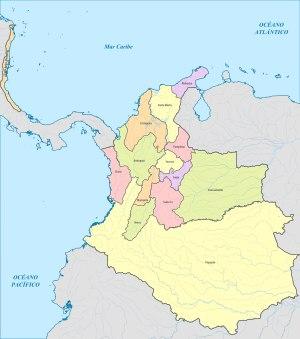
Les frontières de Colombie sont les frontières internationales que partage la Colombie avec les États qui voisinent le territoire sur lequel elle exerce sa souveraineté en Amérique du Sud et dans les Caraïbes.
Les Provinces-Unies de Nouvelle-Grenade sont un ancien pays d'Amérique du Sud ayant existé du 27 novembre 1811 au 29 juin 1816, durant la période connue en Colombie comme la Patria Boba. Il est issu de territoires de la partie centrale de la Vice-royauté de Nouvelle-Grenade, colonie espagnole, correspondant à l'ancien Royaume de Nouvelle-Grenade.